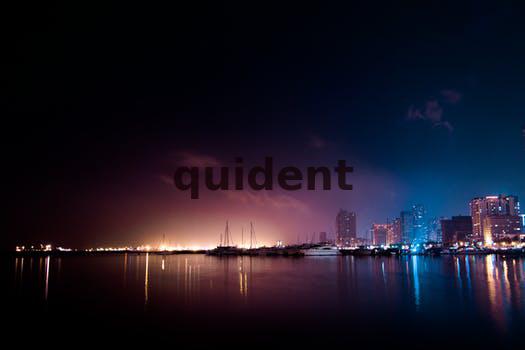
Label: Watermark